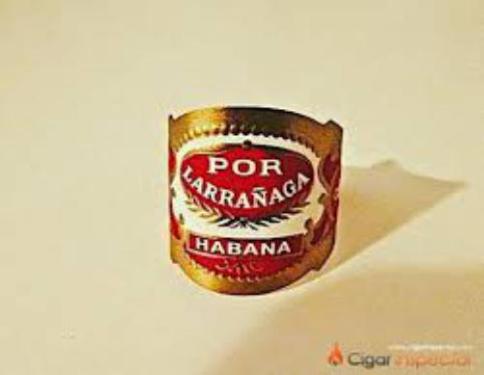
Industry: Necessities